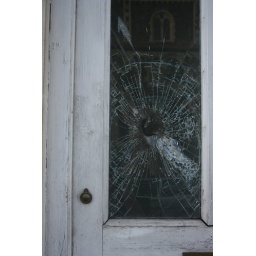
i like this one because the mirror is all smashed up but the church is in focus. It's very ironic.